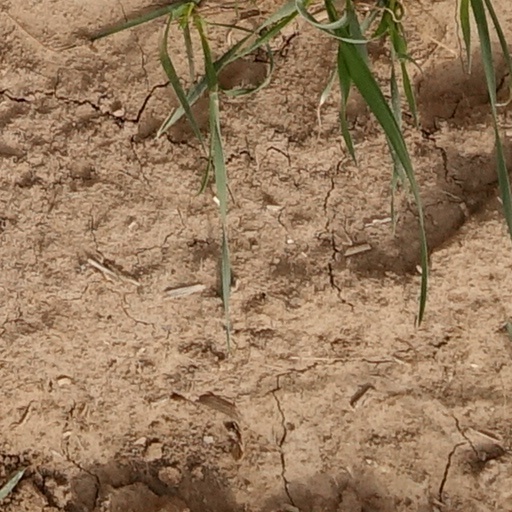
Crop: wheat